2016 Kobalt 400

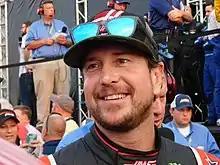
Kurt Busch scored the pole for the race.

Kurt Busch scored the pole for the race with a time of 27.505 and a speed of . He said the car "was insanely fast. It’s amazing all the detail that goes into qualifying with finding that perfect lap three times out there. My second outing we were way tight and I didn’t know where it came from. “(Tony) Gibson, (crew chief) and crew went to town. They just adjusted on it. We gambled and we made that last session, which was great. That was icing on the cake to be able to go out into the third round. I was first or 12th it didn’t matter.” Joey Logano said that second for him was "so close. Second always stings the most. I felt like that last run I just – I told Todd that our car was close I just had to want it more. I pushed as hard as I could and got a little tight in one and two and that was enough to give up that speed we needed to get the pole tonight. I am so proud of what this Pennzoil team has done to pick up over last week. Dang it. It is so close. It was a lot of fun out there tonight and we are looking forward to Sunday.” Kyle Busch, who described his car as being "out of control" after qualifying 23rd, said that his "front tires were chattering, and there wasn’t much we were going to do to fix that out there." Carl Edwards switched to a backup car after making contact with the wall in the session. Because this took place after qualifying, he'll start from the rear of the field. He said that going to his backup was "frustrating because the car was really fast but they say the back-up is just as fast. I guarantee that car will be as good as this one."